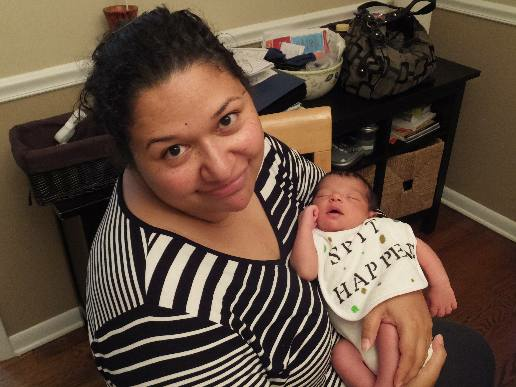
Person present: Yes